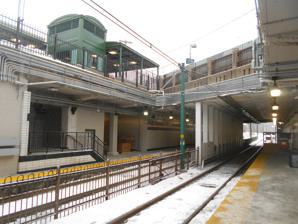
Building: Bloomfield Avenue station
Country: United States of America
Year built: 1935
Not to be confused with Bloomfield station . This article relies largely or entirely on a single source . Relevant discussion may be found on the talk page . Please help improve this article by introducing  citations to additional sources . Find sources: "Bloomfield Avenue station" – news · newspapers · books · scholar · JSTOR ( May 2017 ) Bloomfield Ave. Bloomfield Avenue station platforms General information Location 310 Bloomfield Avenue Newark, New Jersey Coordinates 40°45′56″N 74°10′48″W / 40.7655°N 74.1799°W / 40.7655; -74.1799 Owned by New Jersey Transit Platforms 2 side platforms Tracks 2 Connections NJ Transit Bus : 11 , 28 , go28 , 29 , 72 Construction Structure type Below-grade Accessible Yes Other information Station code 30773 History Opened May 26, 1935 ( May 26, 1935 ) Services Preceding station NJ Transit Following station Davenport Avenue toward Grove Street Grove Street – Newark Penn Park Avenue toward Newark Penn Location Bloomfield Avenue station is an open-cut station on the Newark City Subway Line of the Newark Light Rail , located at Bloomfield Avenue on the west side of Branch Brook Park , near its main entrance. Connections are available here for Bloomfield Avenue bus service on four lines for service between Newark and Paterson, Wayne, Montclair, West Caldwell, and Parsippany-Troy Hills. The station has elevators allowing access to passengers with disabilities. History Bloomfield Avenue station was originally built by Public Service Corporation of New Jersey on May 26, 1935, and contained a connection to the Bloomfield Avenue line until March 30, 1952 when the route was converted into bus route no. 29. References